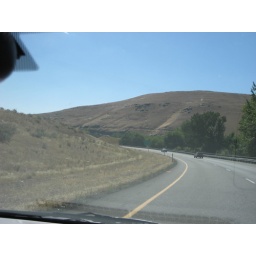
in red mountain area (aka rattlesnake hills)